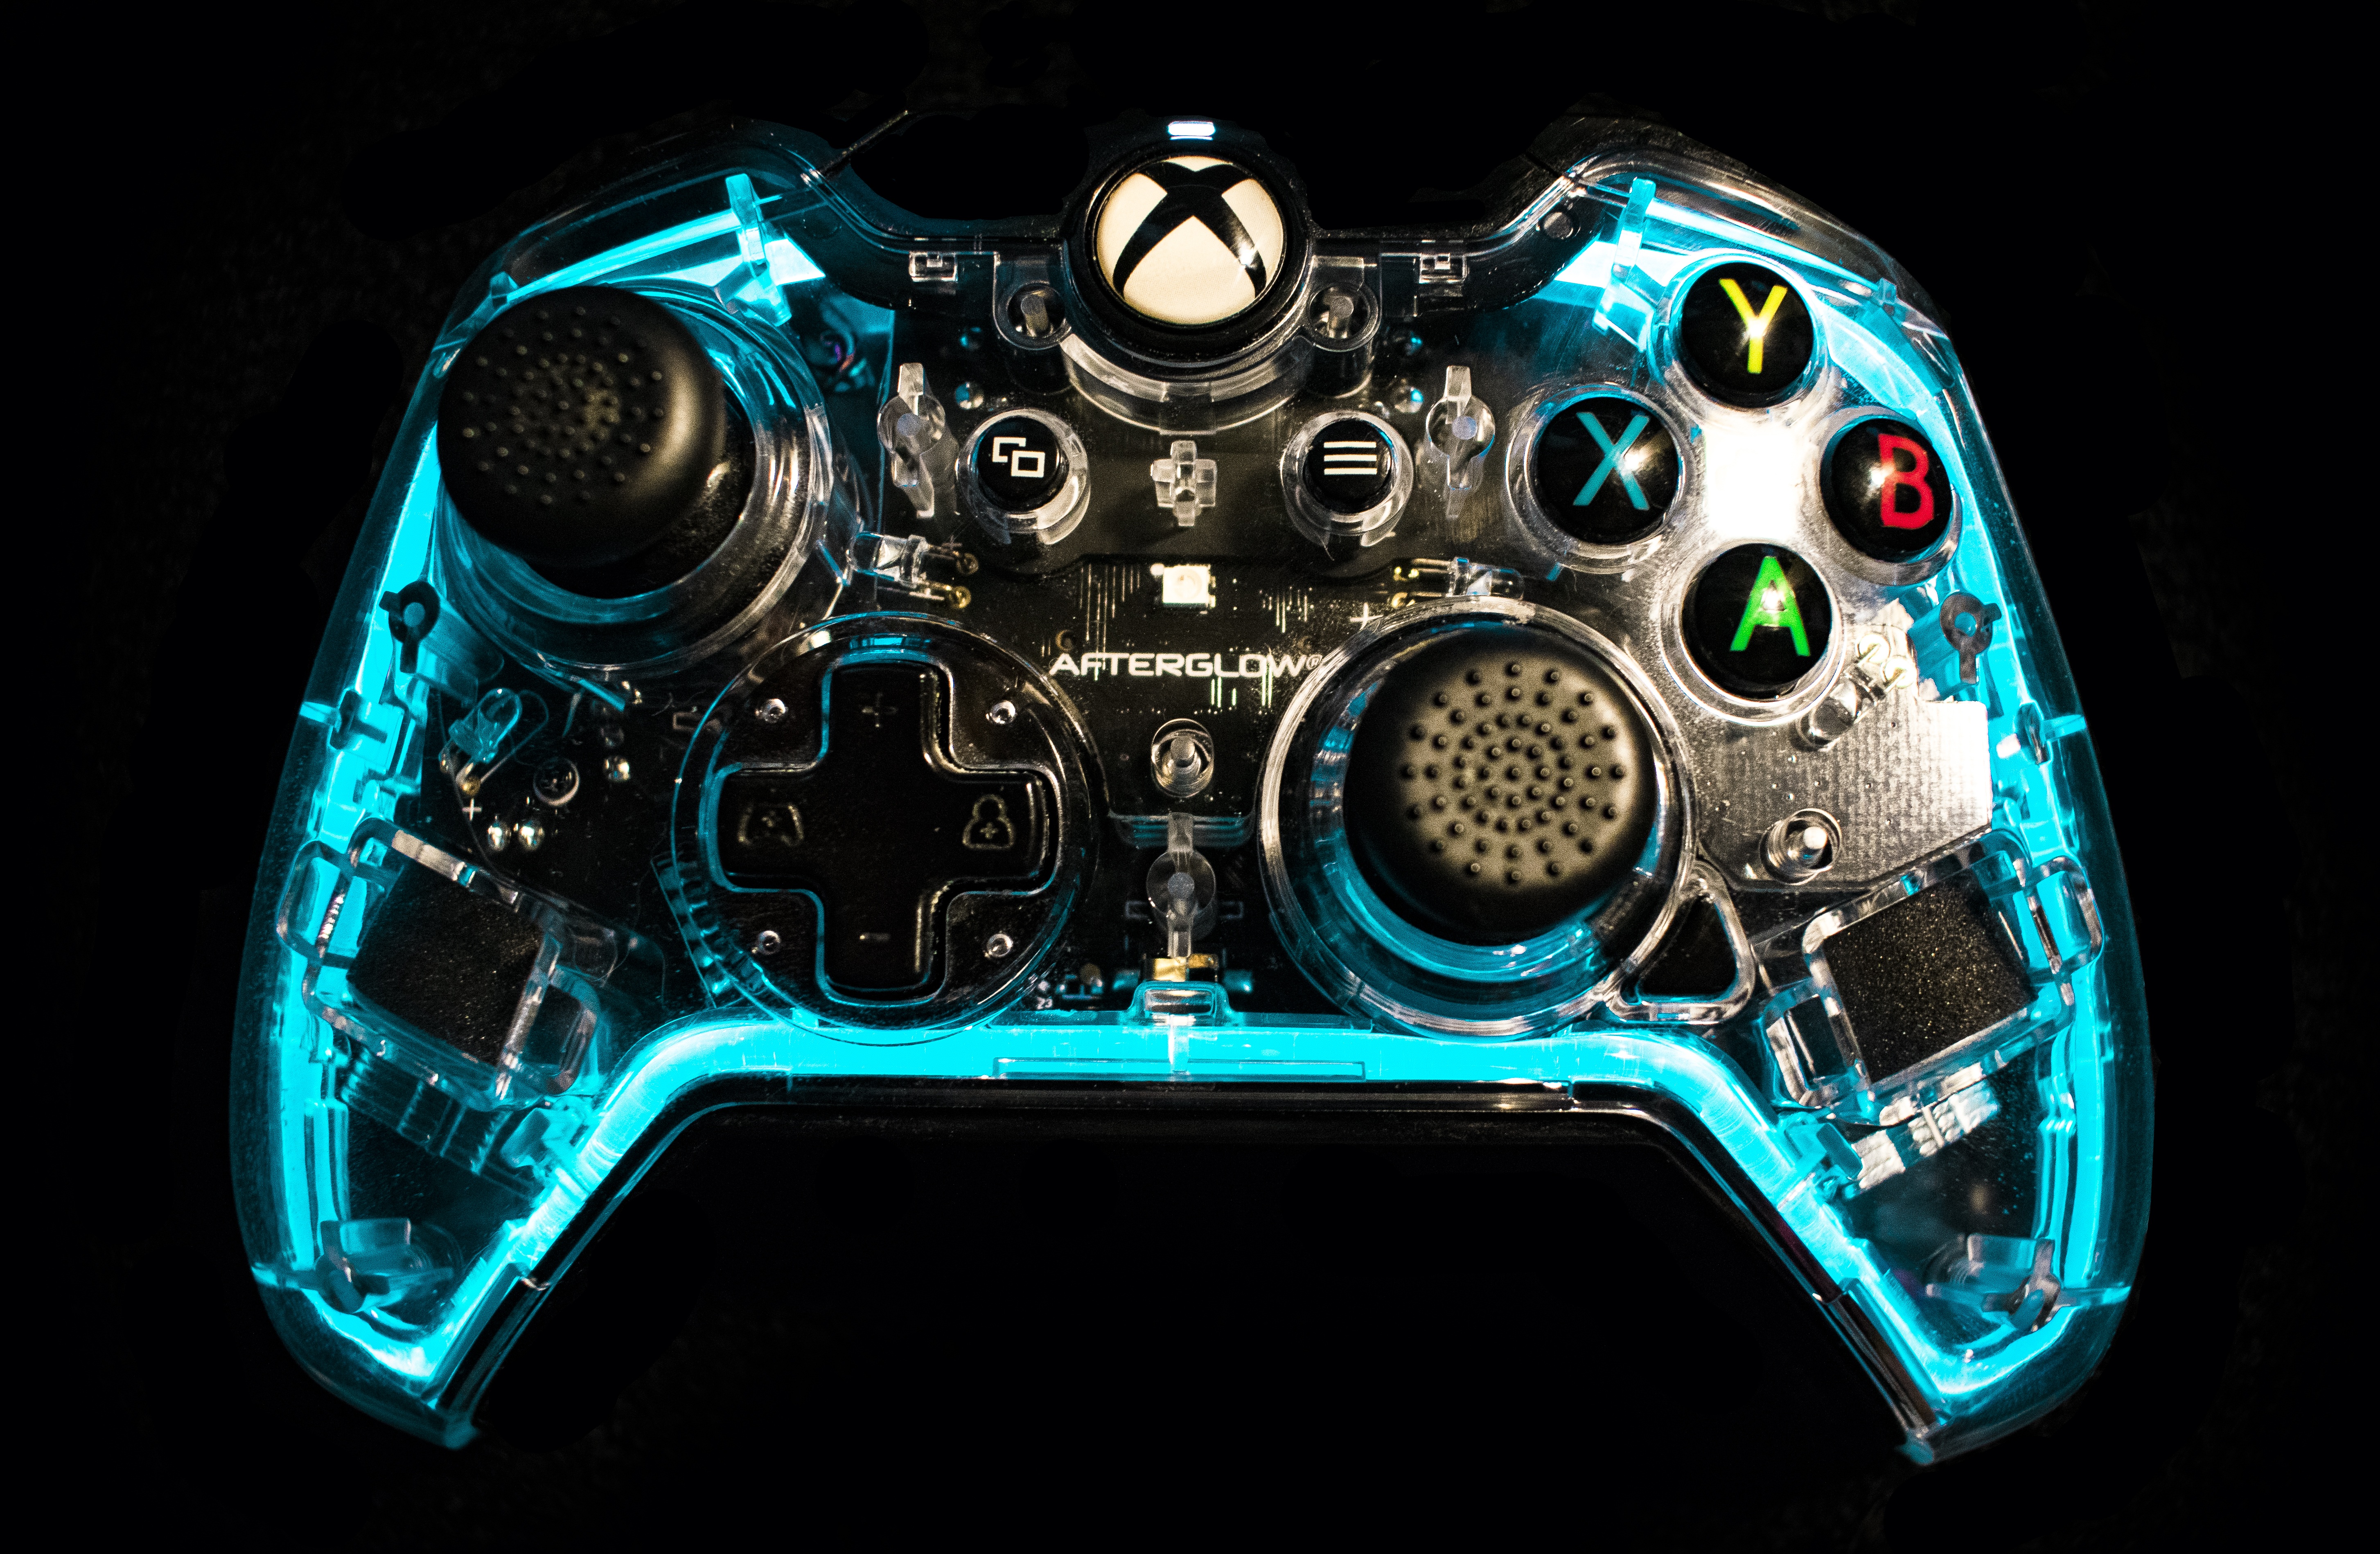
technology, wheel, game, gadget, black, remote control, fun, console, entertainment, microsoft, videogame, xbox, pact, game controller, computer wallpaper, electronic device